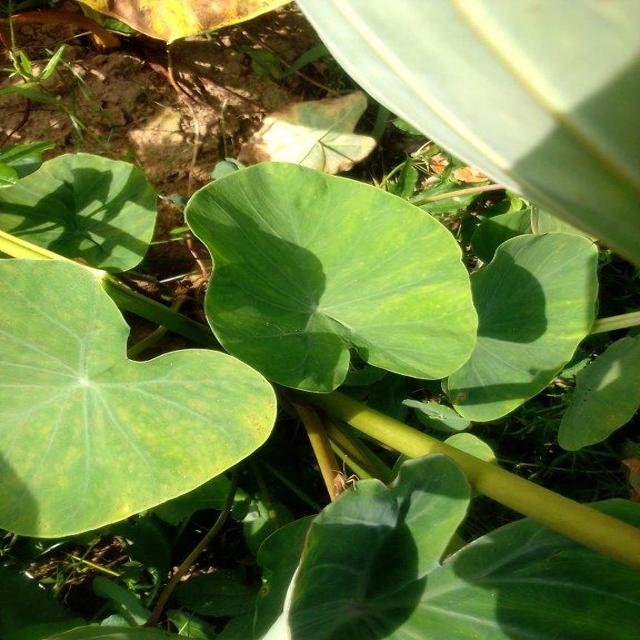
Label: Healthy